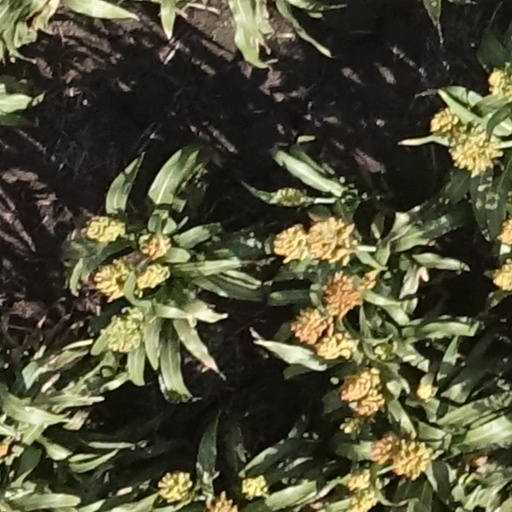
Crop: sorghum